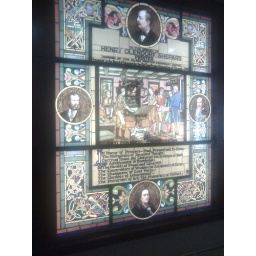
Stained glass window in the Stained Glass Museum on Navy Pier, Chicago. Gorgeous. A very good reason to visit the Pier.